Hush...Hush, Sweet Charlotte

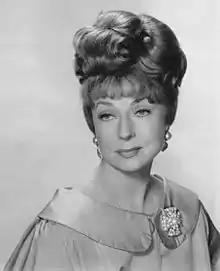
Agnes Moorehead won the Golden Globe for Best Supporting Actress for her performance as Velma, Charlotte's housekeeper.

According to Fox records, the film needed to earn $3,900,000 in rentals to break even and made $4,950,000, meaning it made a profit of $1,050,000. In France, the film sold 79,168 tickets.